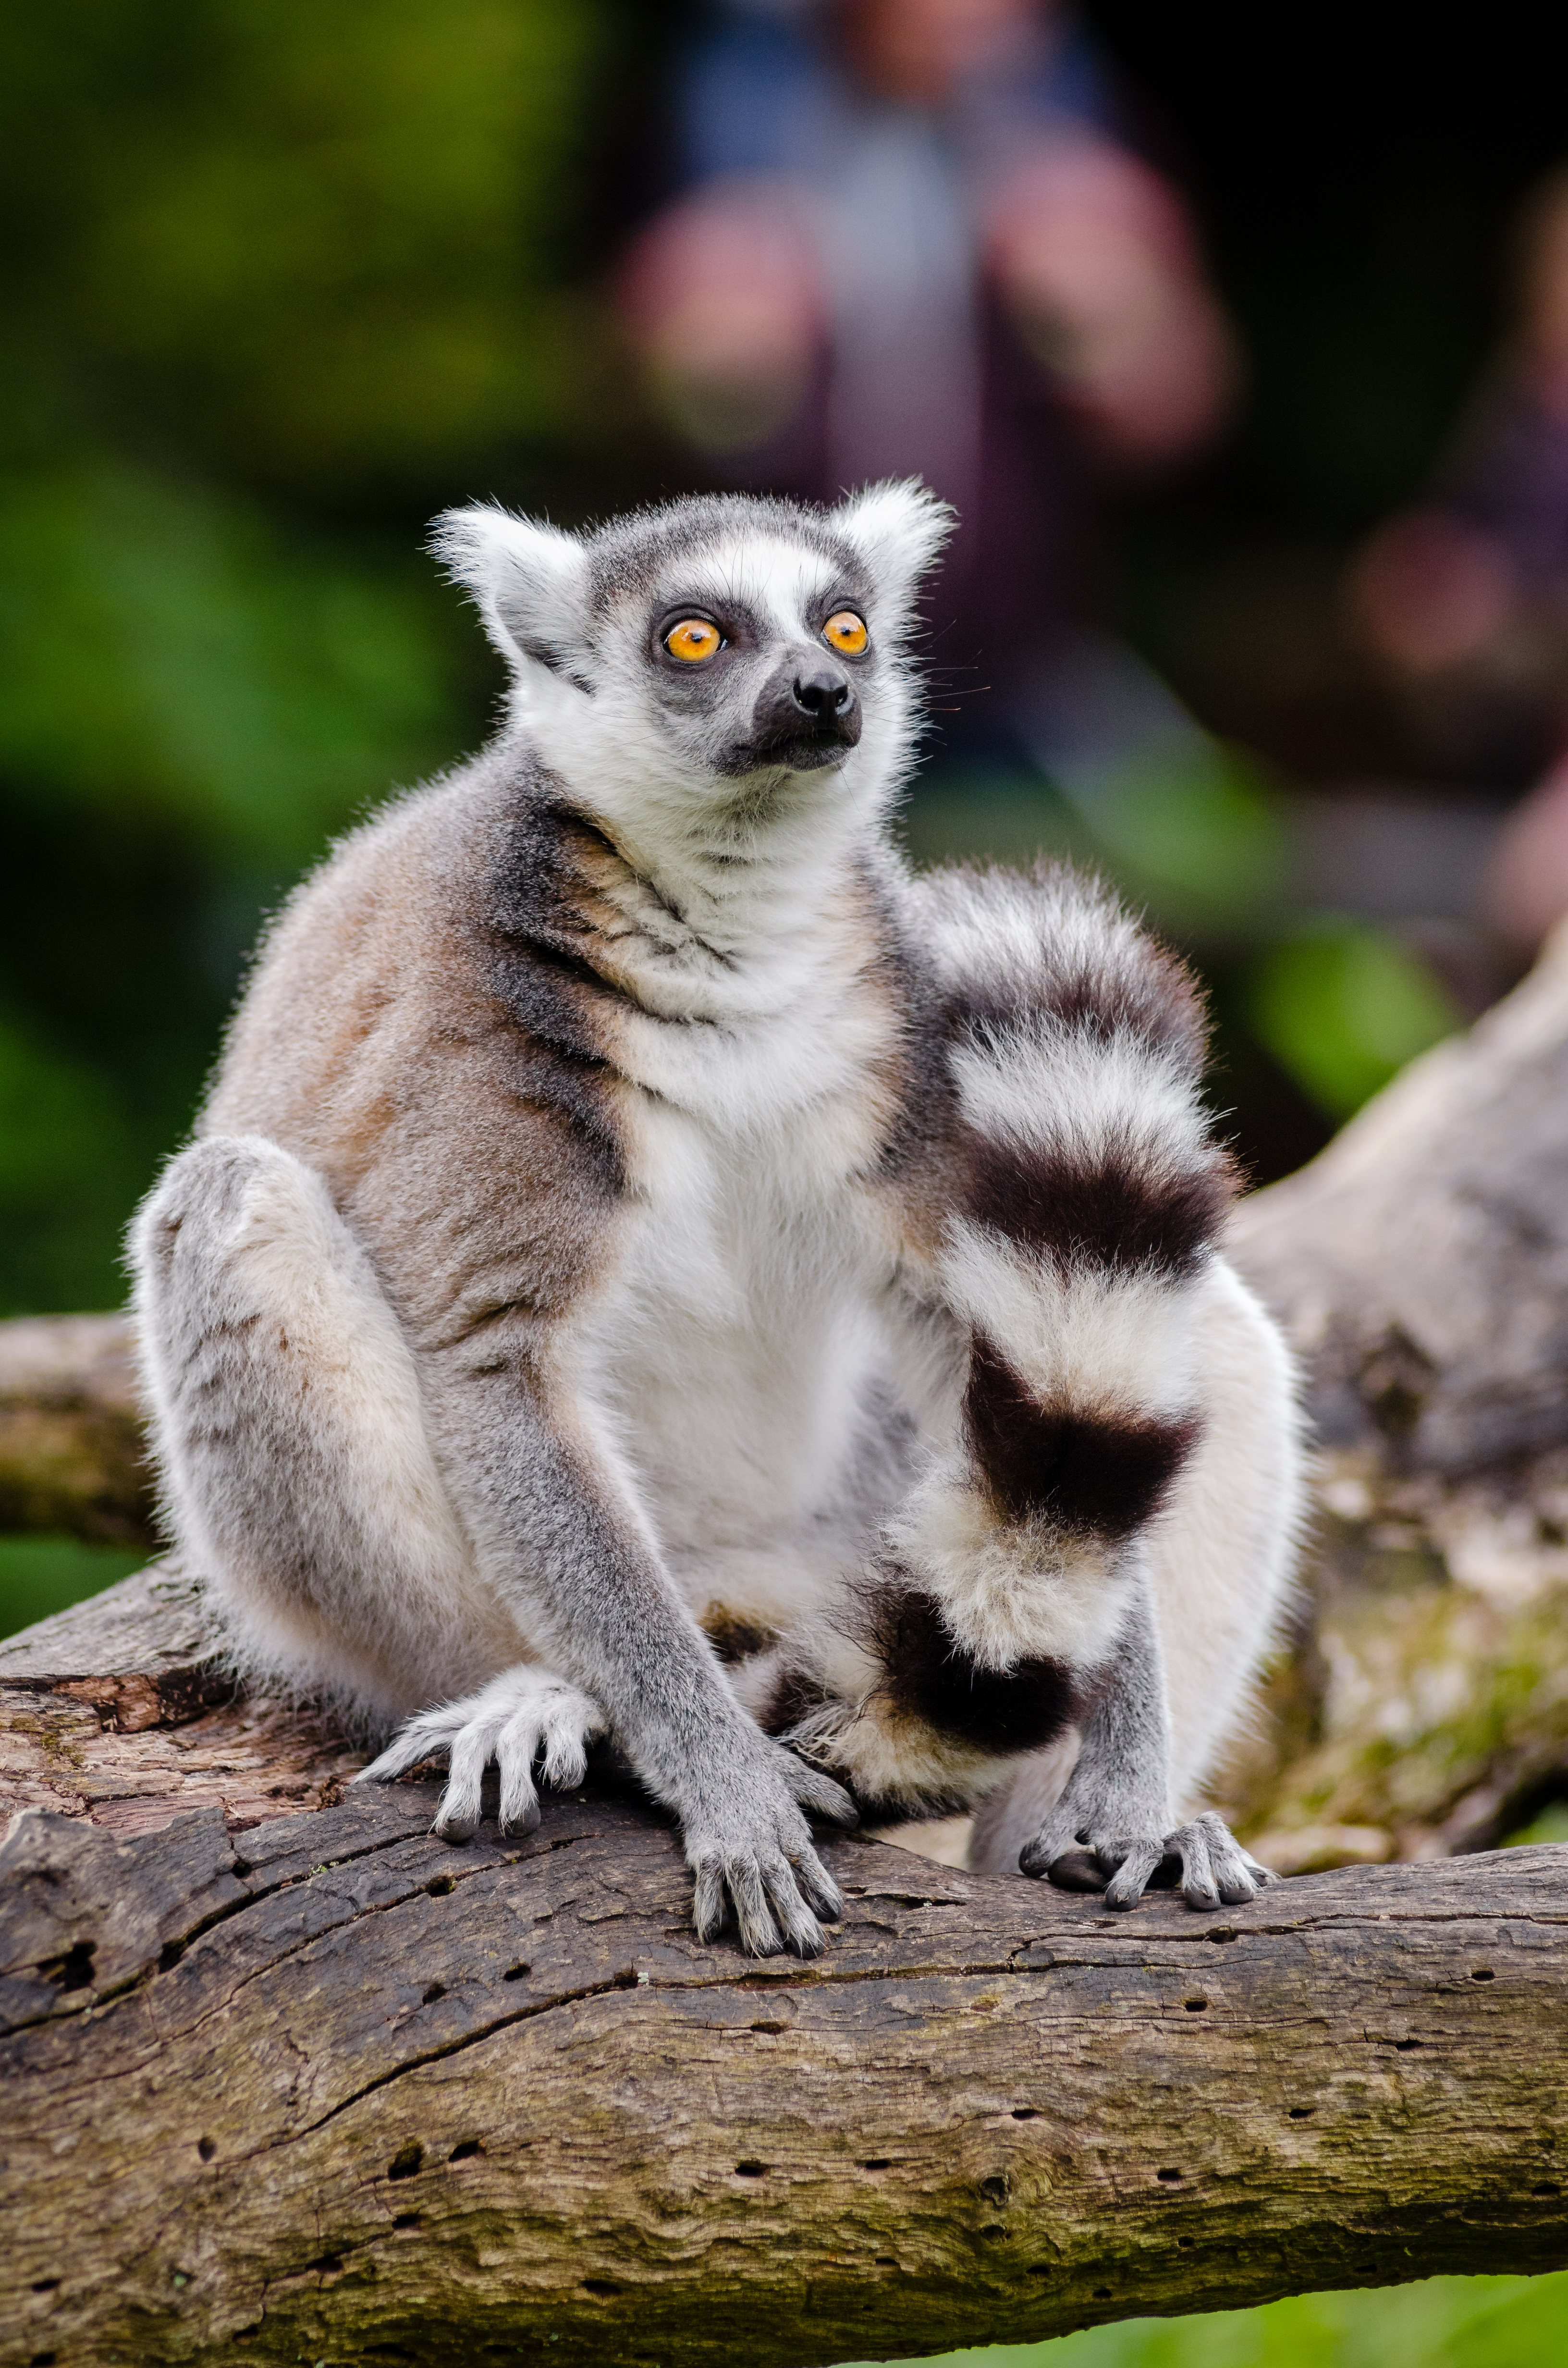
animal, wildlife, zoo, mammal, fauna, primate, madagascar, vertebrate, lemur